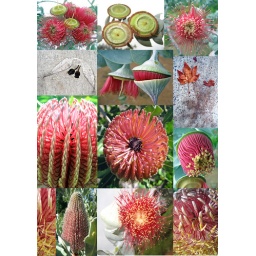
with plane tree leaf stained concrete thrown in for good measure.